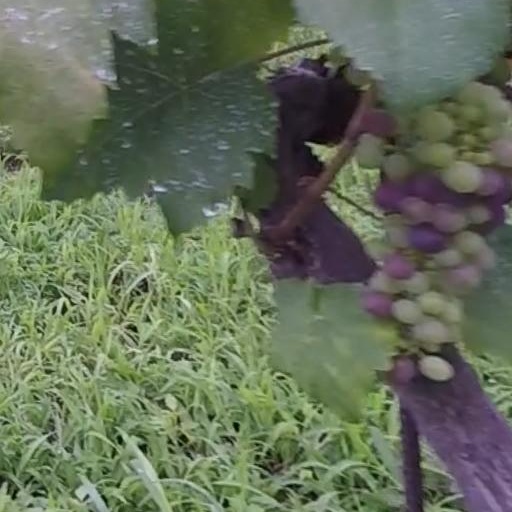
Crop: grape